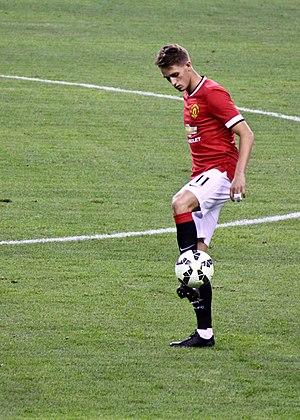
Adnan Januzaj, né le 5 février 1995 à Bruxelles, est un footballeur international belge, qui évolue au poste de milieu de terrain à la Real Sociedad.